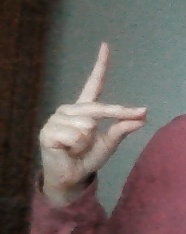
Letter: ta